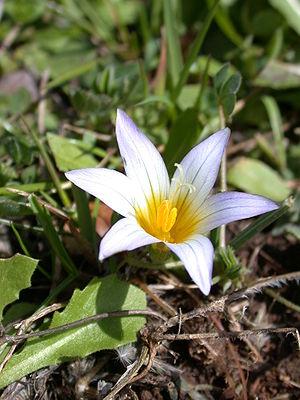
Romulea est un genre de plantes herbacées bulbeuses de la famille des Iridaceae. Il comporte environ 80 espèces dont la répartition s'étend sur l'Europe, le bassin méditerranéen et l'Afrique du Sud.